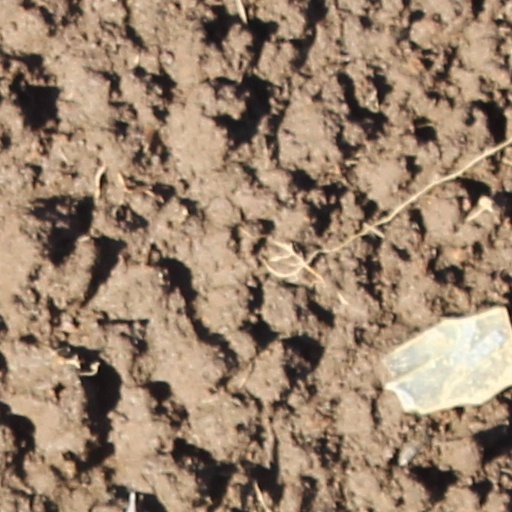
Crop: wheat